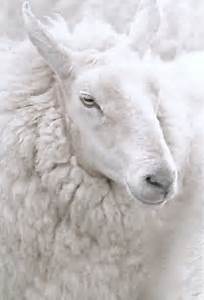
Label: sheep